Breaching experiment

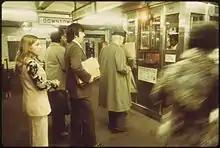
A line to buy subway tokens in New York City, similar to the ones experimenters deliberately cut into to in order to record reactions in one experiment by Stanley Milgram

Another norm breaching study led by Milgram sought to examine the response of people waiting in line to intruders, again violating "first-come, first served". This was done by having experimenters break into naturally formed lines around New York City and noting how people respond to them. The experimenters encroached on a total of 129 waiting lines, formed at railroad ticket counters, betting parlors, and other New York City locations.